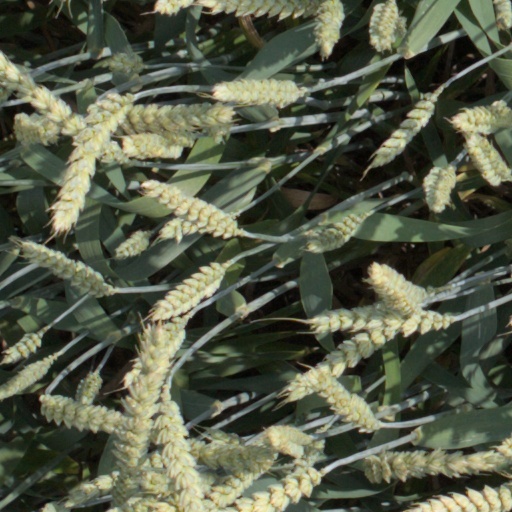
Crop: wheat